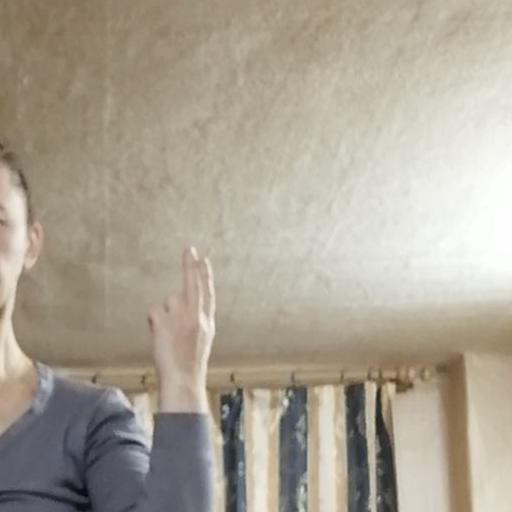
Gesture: two_up_inverted